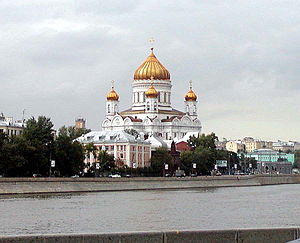
Frelseren Kristus-Katedralen
Katedralen ved Moskvafloden
Frelseren Kristus-Katedralen, i Moskva, Rusland, er den højeste ortodokse katedral i verden. Den ligger ved Moskvafloden.